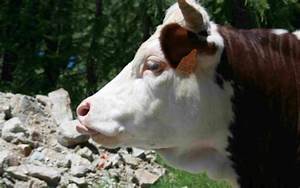
Label: cow